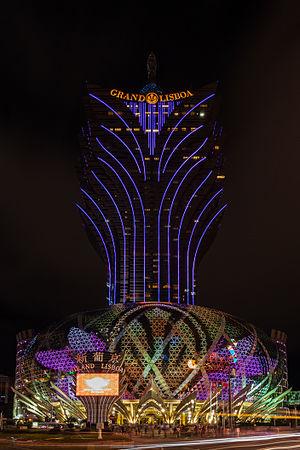
Grand Lisboa est un gratte-ciel de 261 mètres de hauteur et de 47 étages, construit à Macao en Chine de 2006 à 2008. Le complexe a coûté 385 millions de dollars, une somme considérable pour un gratte-ciel. Il comprend 650 chambres d'hôtel ainsi qu'un important casino, et est détenu par l'entreprise Sociedade de Turismo e Diversões de Macau de Stanley Ho. La surface de plancher est de 136 000 m².